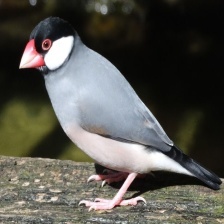
Species: JAVA SPARROW
Scientific name: LONCHURA ORYZIVORA